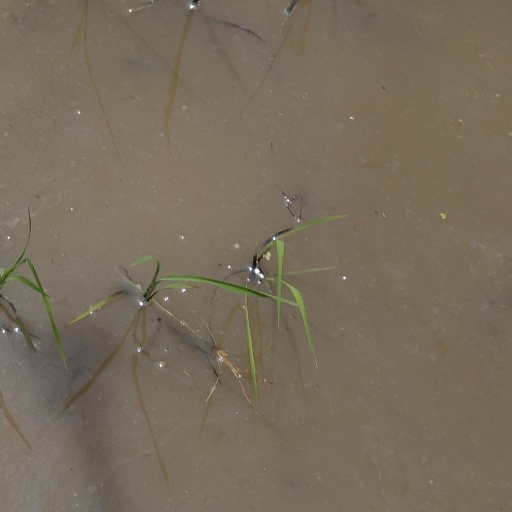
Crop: rice